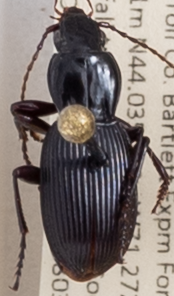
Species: Pterostichus tristis
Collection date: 2022-08-03
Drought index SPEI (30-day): -0.54
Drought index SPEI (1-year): -0.9
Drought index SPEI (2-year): -1.69